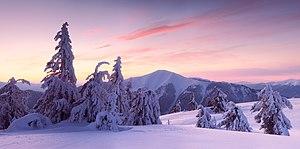
L'oblast d'Ivano-Frankivsk est une subdivision administrative de l'ouest de l'Ukraine. Sa capitale est la ville d'Ivano-Frankivsk.